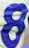
Number: 8